75th Expeditionary Airlift Squadron

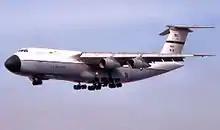
C-5A Galaxy 69-0020, 75th MAS, about 1975

In August 1990, the 75th MAS provided strategic airlift in support of the massive coalition forces buildup in Southwest Asia prior to Operations Desert Shield; Operation Desert Storm and Operation Southern Watch. These operations helped contain the expansionist policies of Iraqi president Sadaam Hussein. In the wake of the 1991 Gulf War, the squadron also supported Operation Provide Comfort for Kurdish refugees for Kurdish refugees threatened by Iraqi forces. In November 1991, the squadron was redesignated the 75th Airlift Squadron (75 AS).